Movement and Location

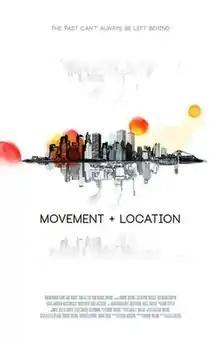
Film poster

Movement and Location (also called Movement + Location) is an American science fiction movie set in modern-day Brooklyn, directed by Alexis Boling. It stars Bodine Boling, Catherine Missal, Brendan Griffin, Anna Margaret Hollyman, David Andrew Macdonald and John Dapolito. "Movement and Location" tells the story of Kim Getty, an immigrant from 400 years in the future who is sent back in time to live an easier life. It premiered at the 2014 Brooklyn Film Festival where it won the Audience Award, Best Screenplay and Best Original Score.